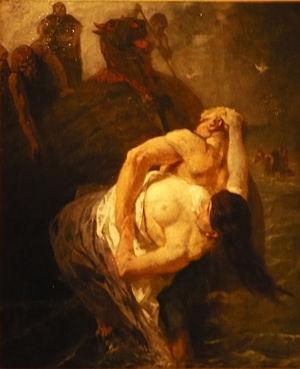
«
Évariste-Vital Luminais, né à Nantes le 13 octobre 1821 et mort à Paris le 14 mai 1896, est un peintre français.